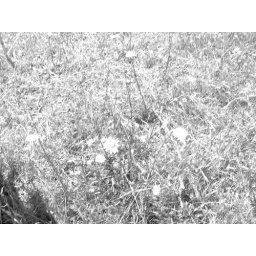
in black and white